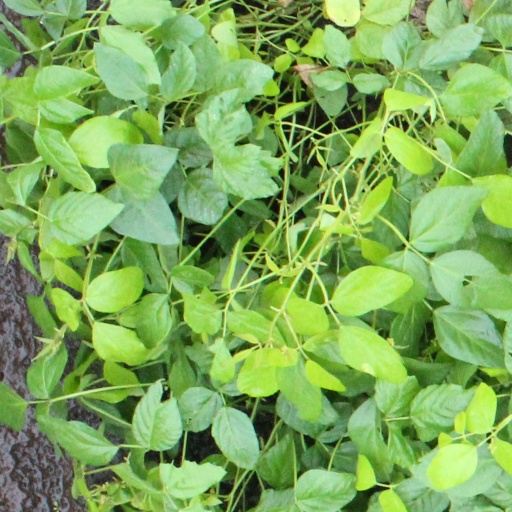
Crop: soybean